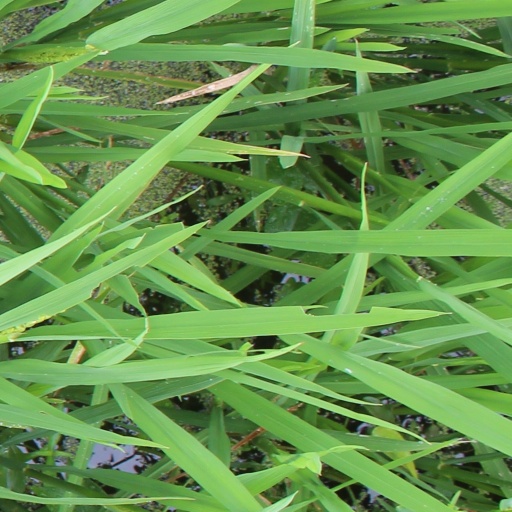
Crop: rice